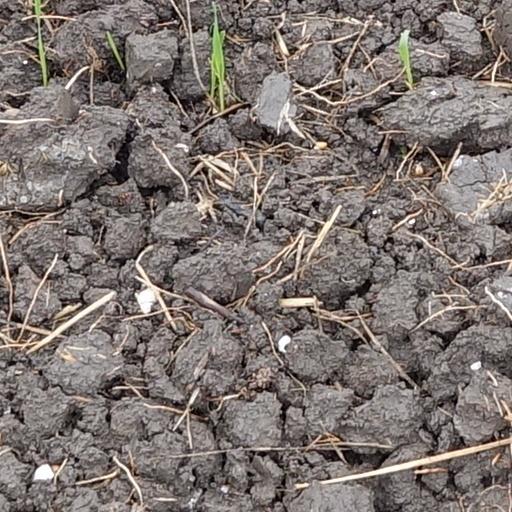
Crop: wheat